Marco Marsan

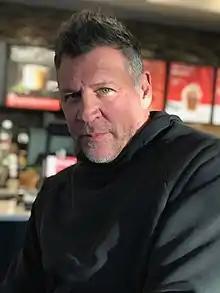

Marco Marsan (born June 25, 1957 in Windsor, Ontario) is a Canadian-born American author and founder of an innovation and branding consultancy. He wrote the novel "The Lion's Way", and the non-fiction works: "Who Are You When Nobody's Looking" and "Think Naked: Childlike Brilliance in the Rough Adult World". He was named one of America's Top Out of the Box thinkers by the Mazda Corporation in 1999. Marco Marsan has also made appearances on The View and The Montel Williams Show.